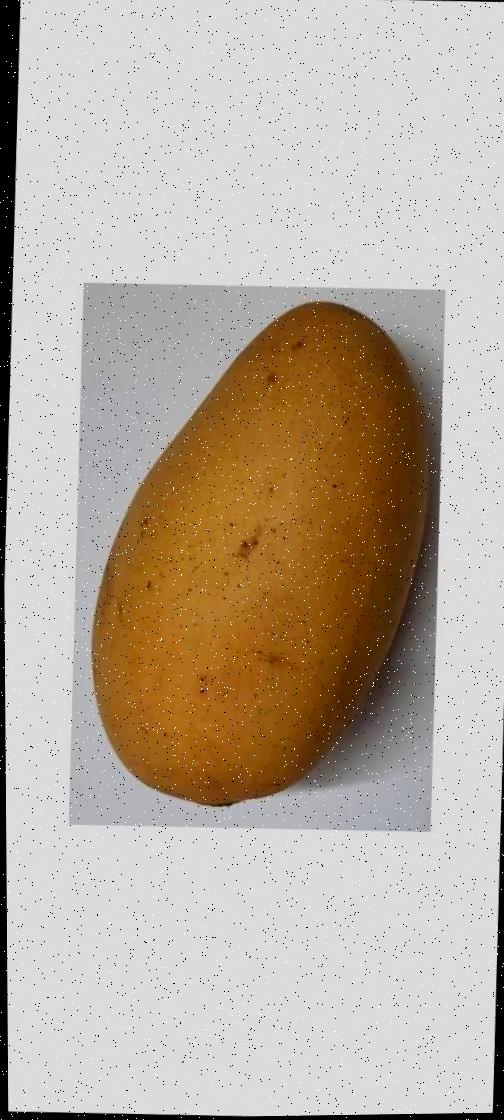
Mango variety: Katimon